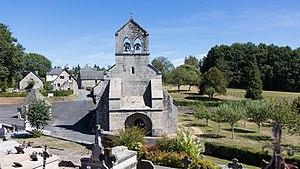
Église Saint-Maurice de Darnets This building is classé au titre des Monuments Historiques. It is indexed in the Base Mérimée, a database of architectural heritage maintained by the French Ministry of Culture,